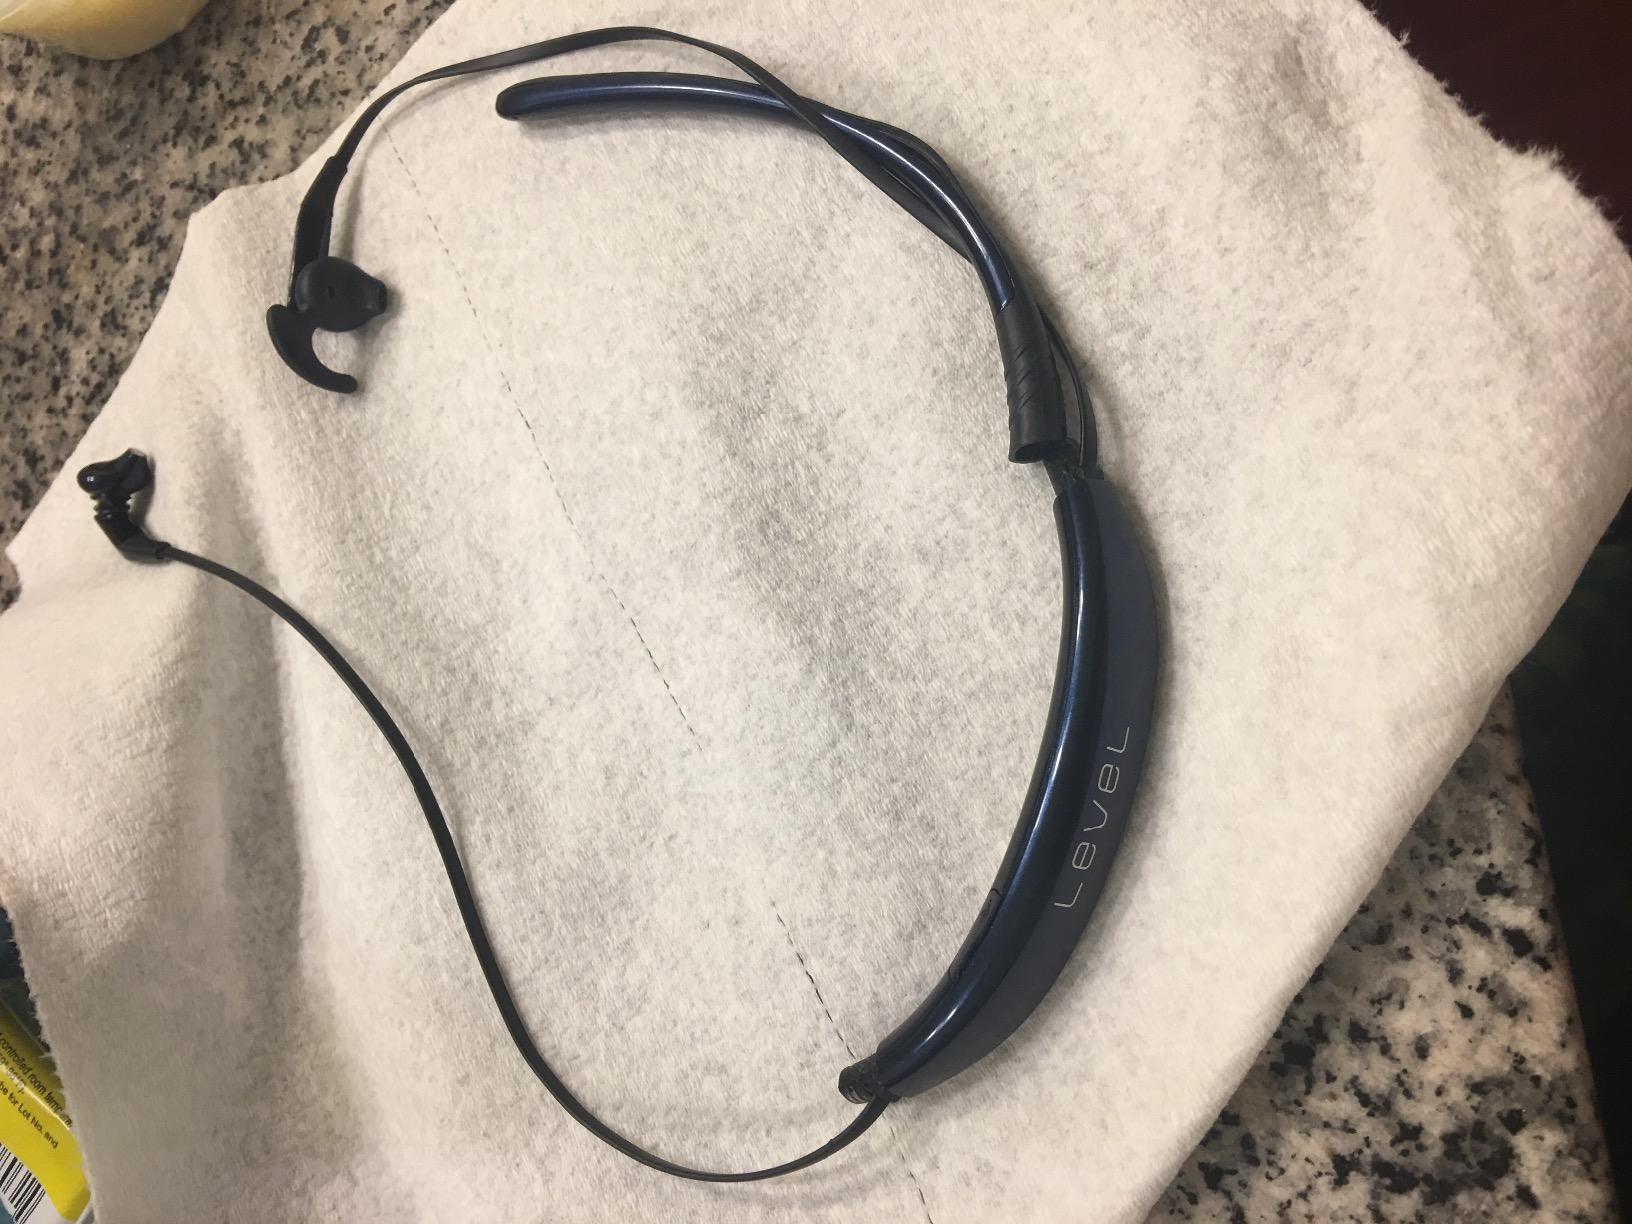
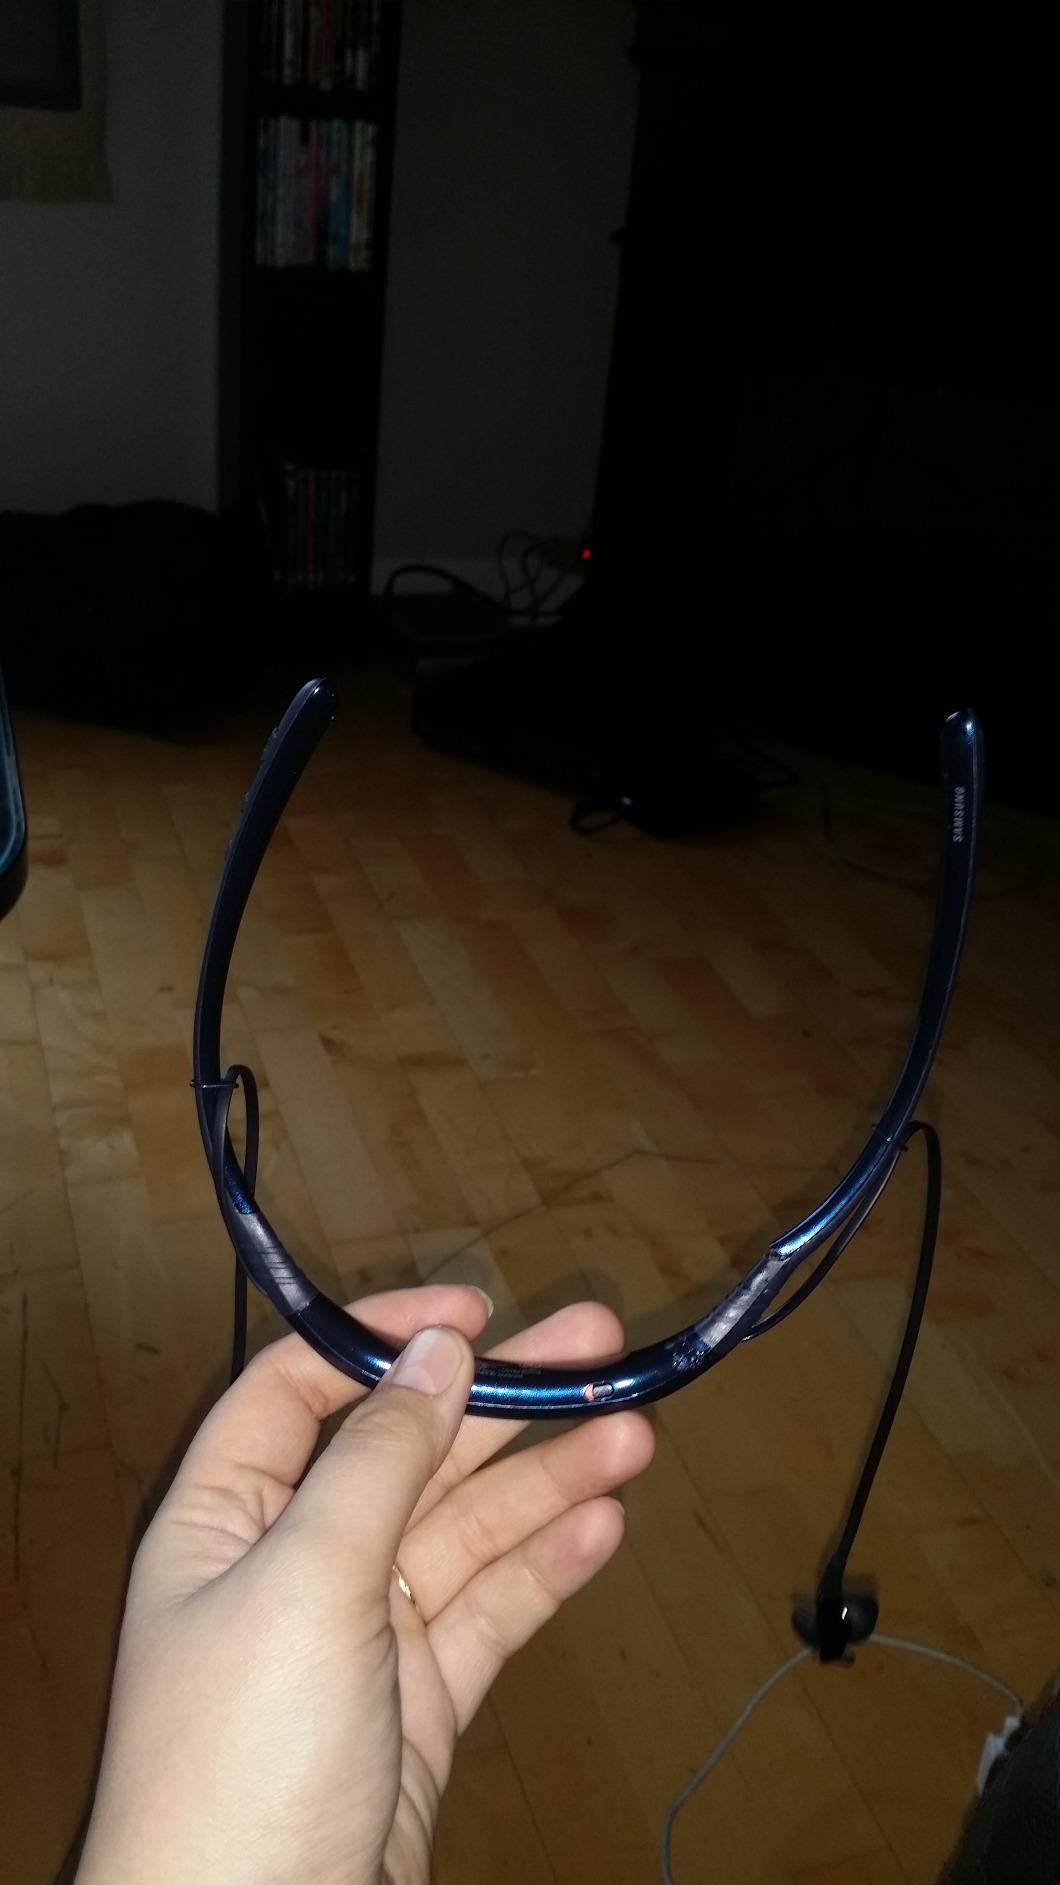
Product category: headphones
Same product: yes